Bernard Ładysz

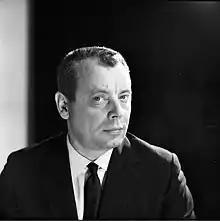
Bernard Ładysz

Bernard Ładysz (24 July 192225 July 2020) was a Polish bass-baritone and actor. He performed internationally at major opera houses and festivals, and was known especially for the title roles of Mozart's "Don Giovanni" and Mussorgsky's "Boris Godunov". His recordings include "Lucia di Lammermoor" alongside Maria Callas. He took part in the world premieres of Krzysztof Penderecki's opera "The Devils of Loudon" at the Hamburg State Opera and the bass solo in his "St Luke Passion" at the Salzburg Festival. As an actor, he played in several films such as "The Promised Land" in 1974.